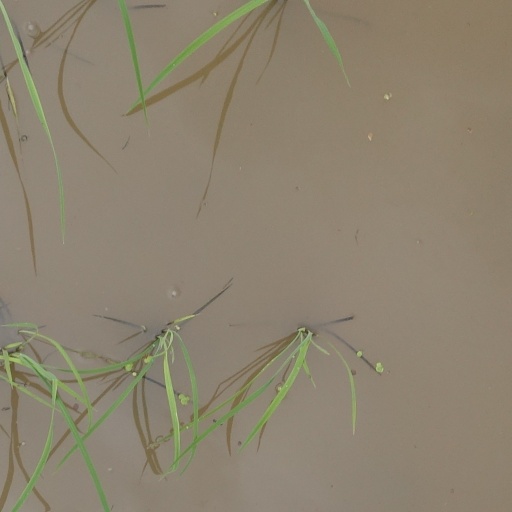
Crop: rice